F1 ROC II: Race of Champions

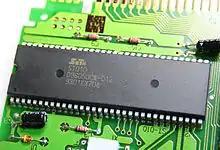
The ST-0010.

The hardware of "F1 ROC II" features the ST010 (also known as the NEC μPD96050) DSP chip, which is used for general functions and for handling the intelligence of the computer cars. The chip presumably allowed computer-controlled drivers to perform realistically aggressive maneuvers, emulating the speed and accuracy of real Formula One drivers, considered a rarity at the time.